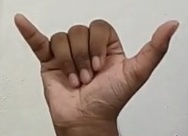
ASL sign: Y